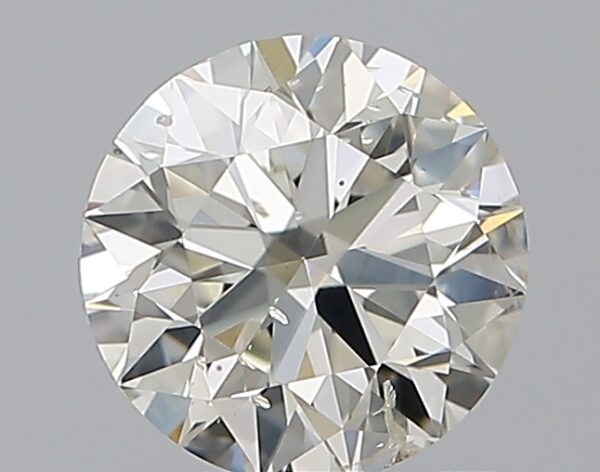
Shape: round
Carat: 0.91
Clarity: SI2
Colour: I
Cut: EX
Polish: EX
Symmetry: EX
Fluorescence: M
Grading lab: GIA
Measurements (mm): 6.14 x 6.18 x 3.85